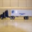
Label: truck